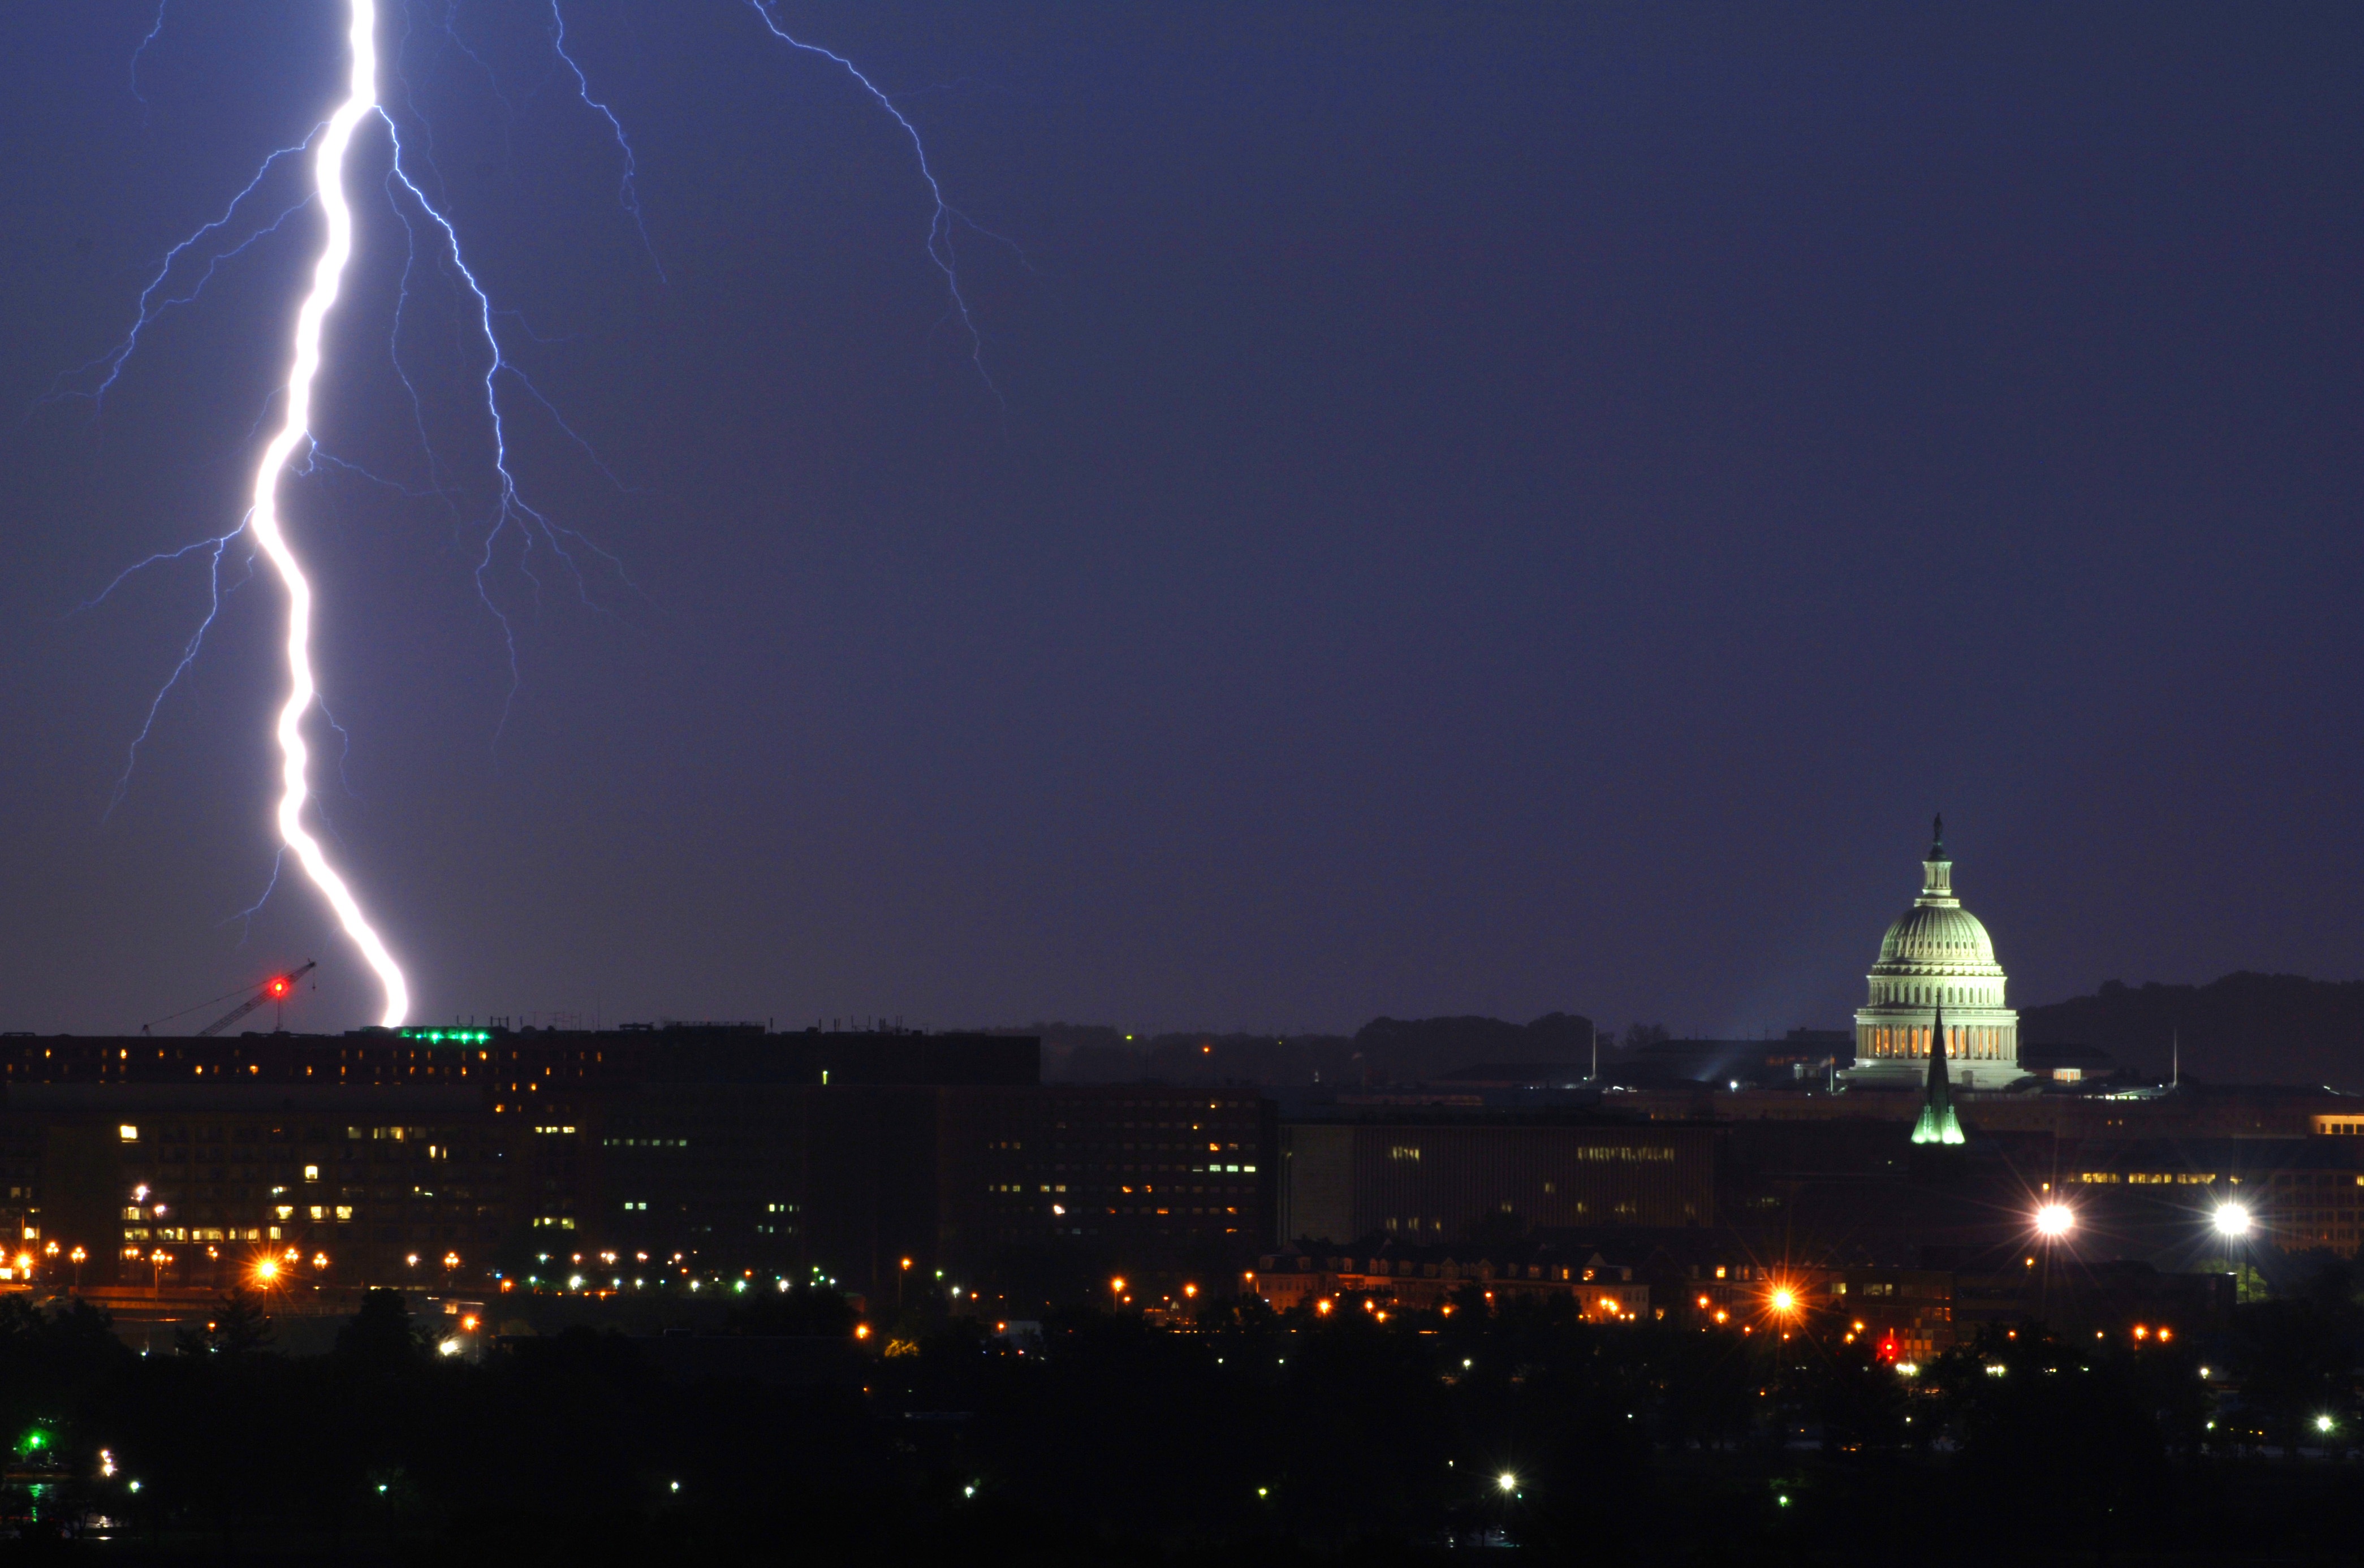
nature, light, sky, night, building, dusk, weather, storm, usa, electricity, lightning, energy, washington, thunder, power, flash, bolt, stormy, bright, thunderstorm, d, c, capitol, charge, strike, striking, force, discharge, atmosphere of earth